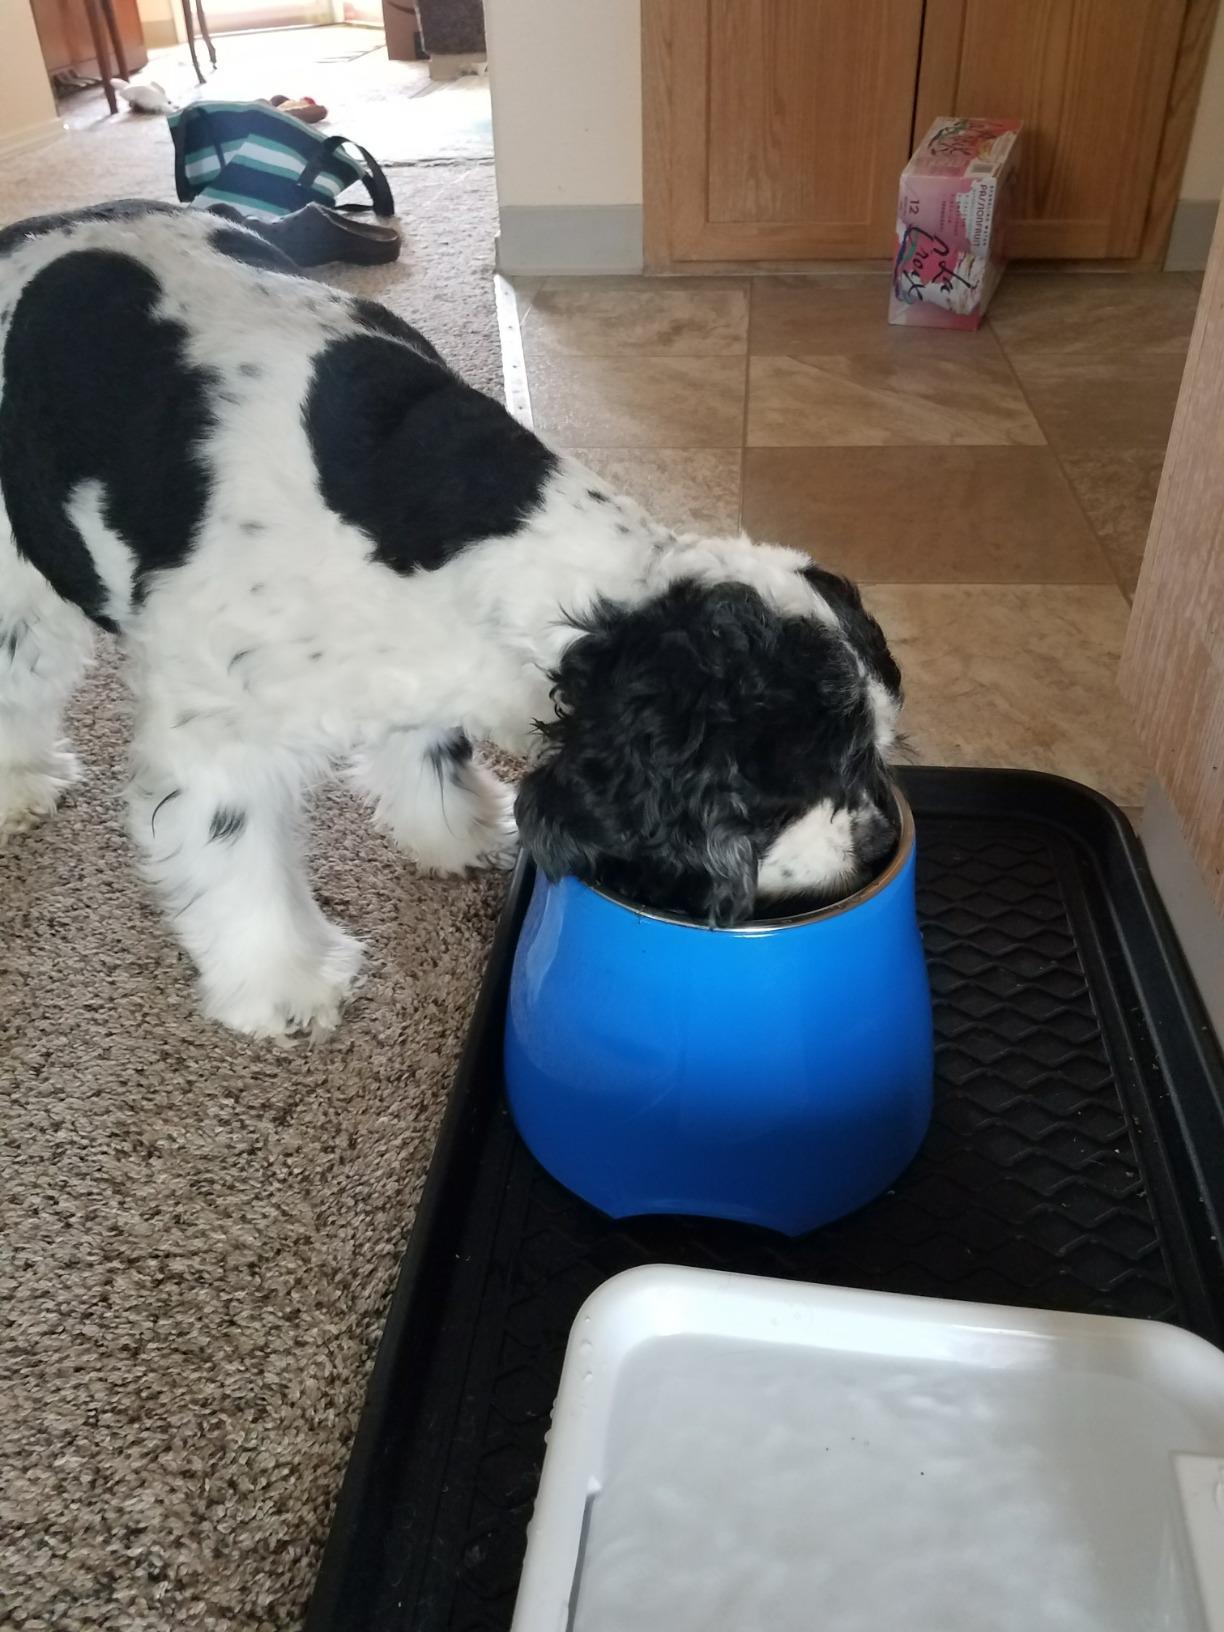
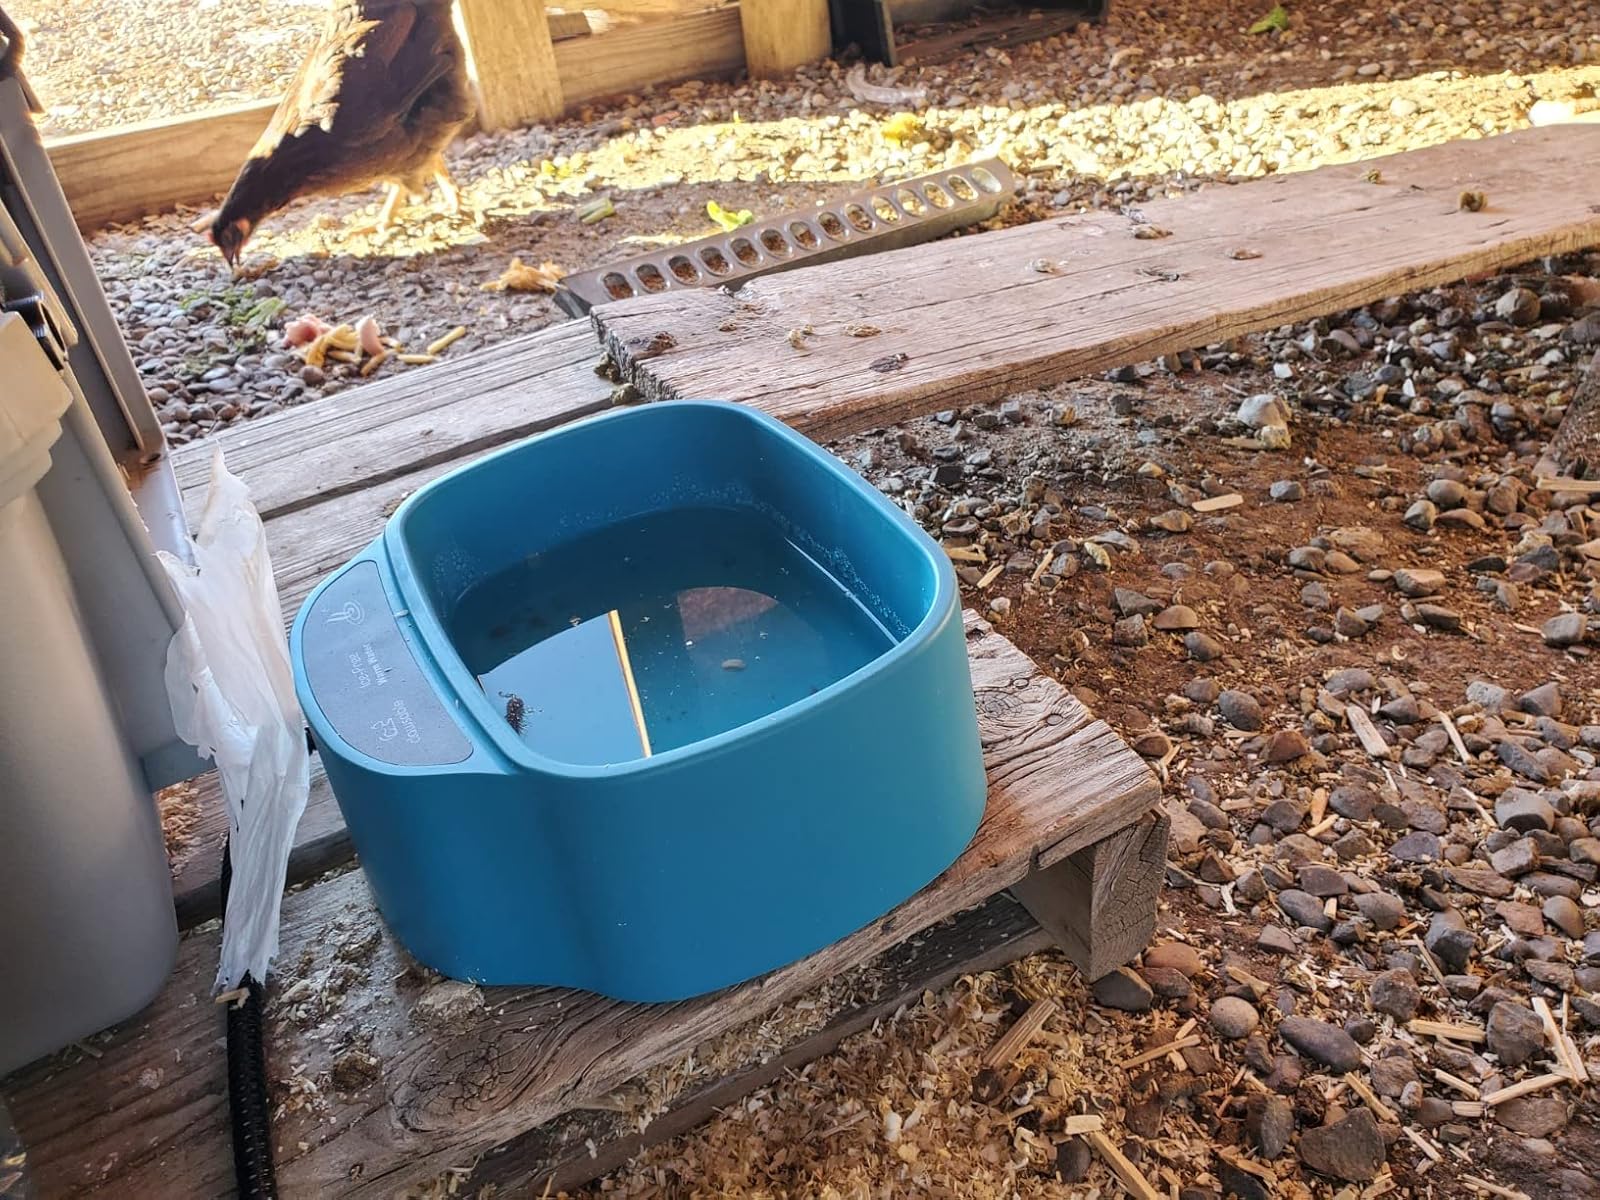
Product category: items_bowl
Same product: no